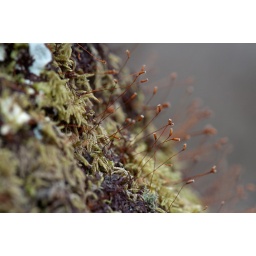
Sporophtes rising from the gametophyte plants that are coating the surface of a standing tree in Glen Nant.